Morettisches Opernhaus

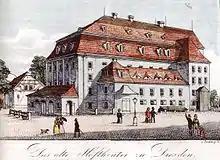
Morettisches Opernhaus, ca. 1820

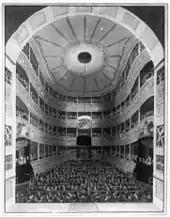
Inner view, 1841

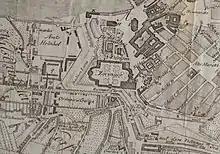
Map of Dresden city centre c. 1809, with "H" the small court theatre at the Italian village is marked, with "G" the court theatre at the Zwinger

The Morettische Opernhaus (also Moretti-Theater) was the most frequently performed opera house in Dresden from the end of the 18th century, in the era of Carl Maria von Weber and until the construction of the first Königliches Hoftheater Dresden.